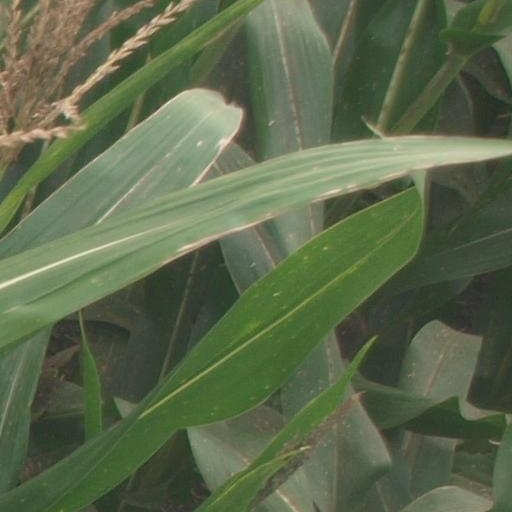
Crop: maize; corn